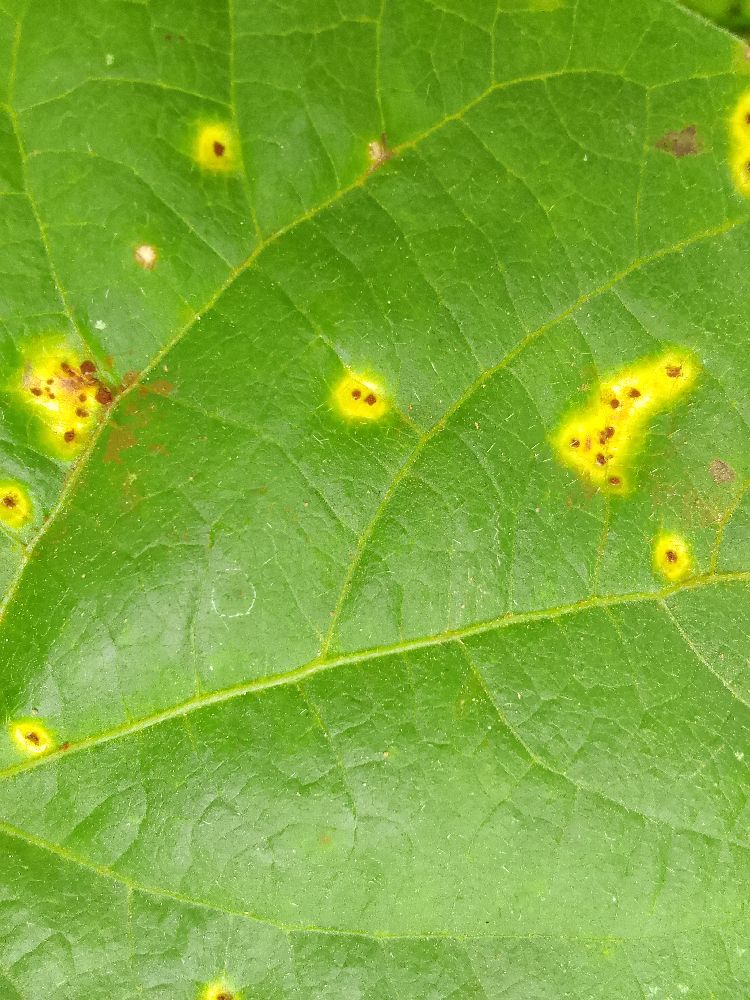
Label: rust